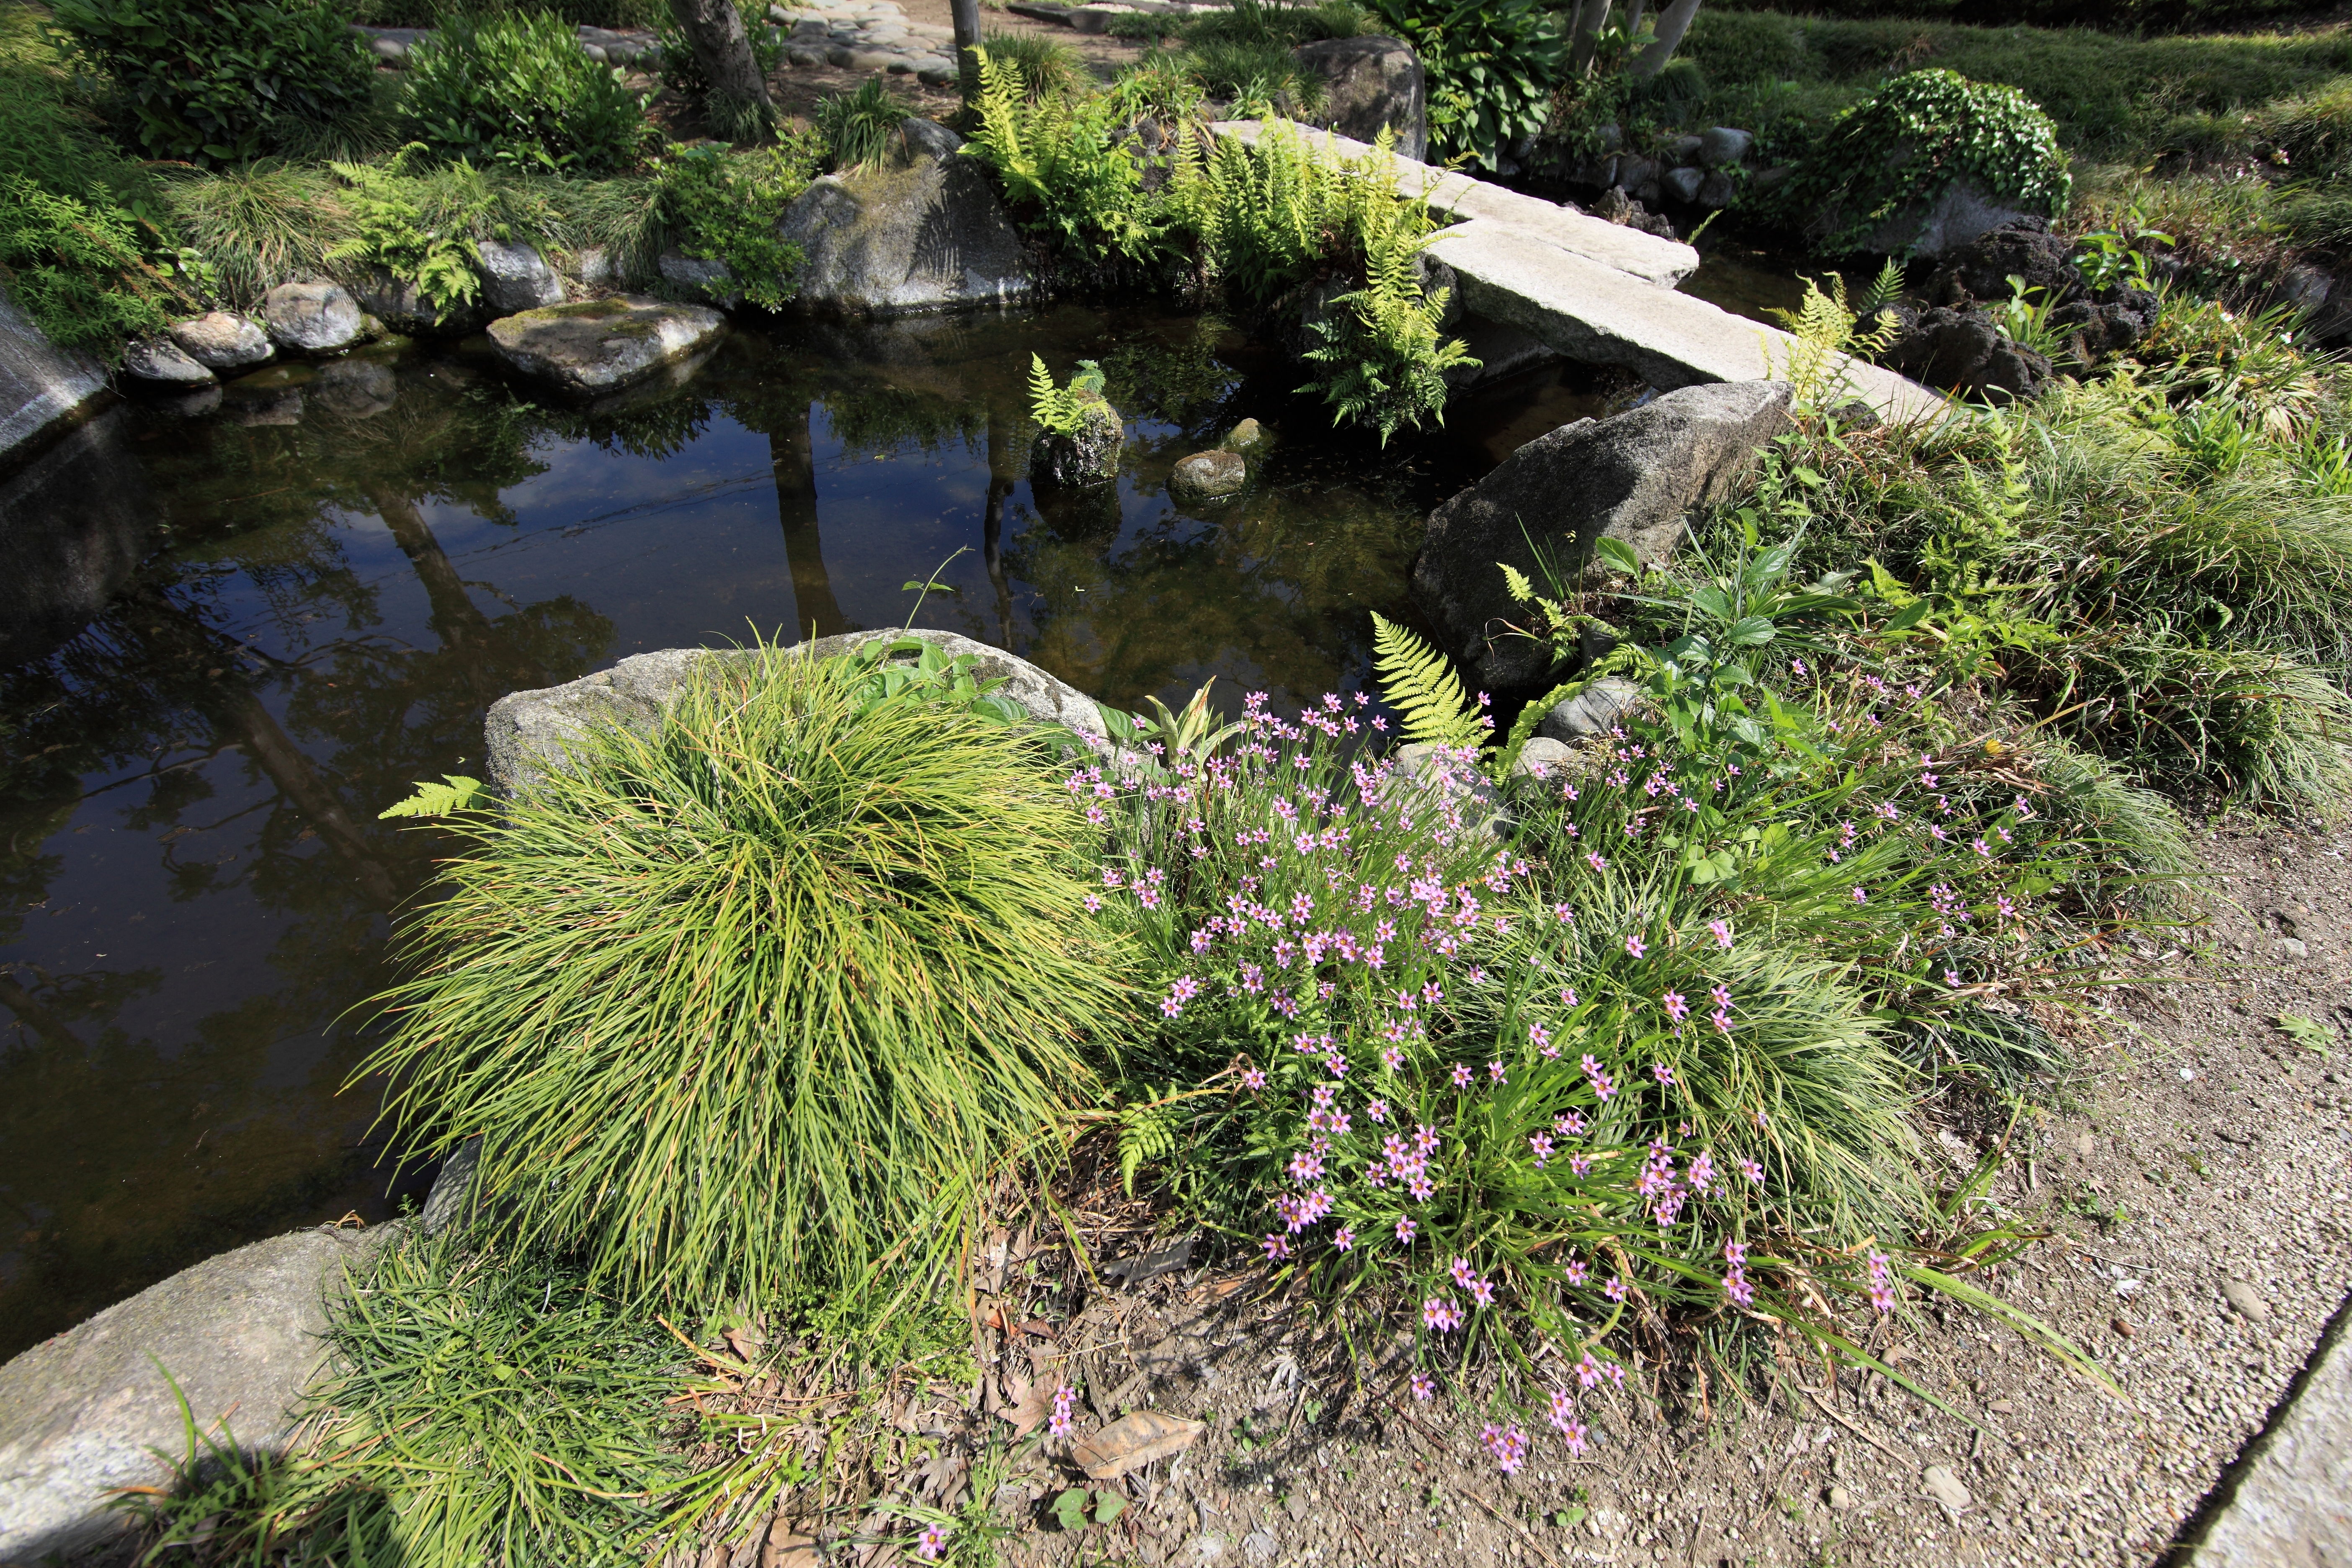
tree, flower, pond, stream, high, backyard, botany, garden, flora, cool image, japanese, vegetation, shrub, tochigi, 5d, style, hires, woodland, i, markii, ecosystem, watercourse, hi, res, resolution, mooka, kinreisoh, fish pond